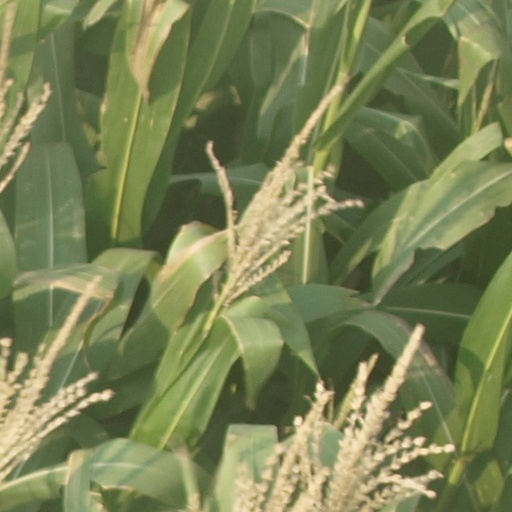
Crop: maize; corn